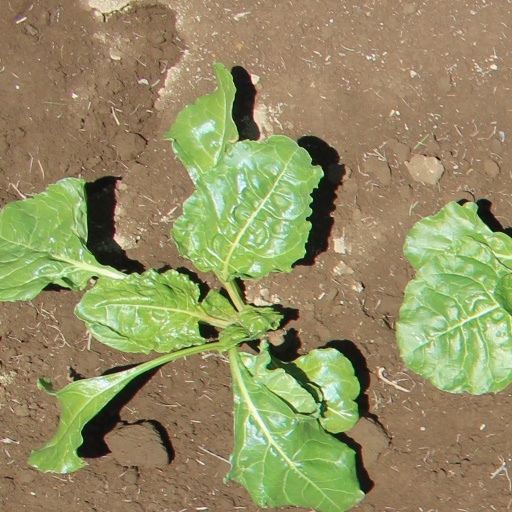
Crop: sugar beet